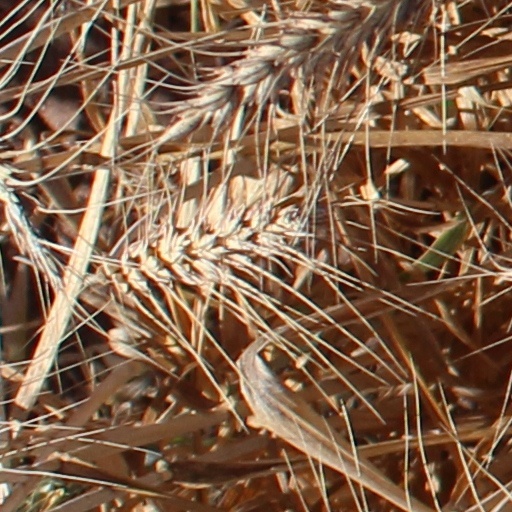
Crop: wheat